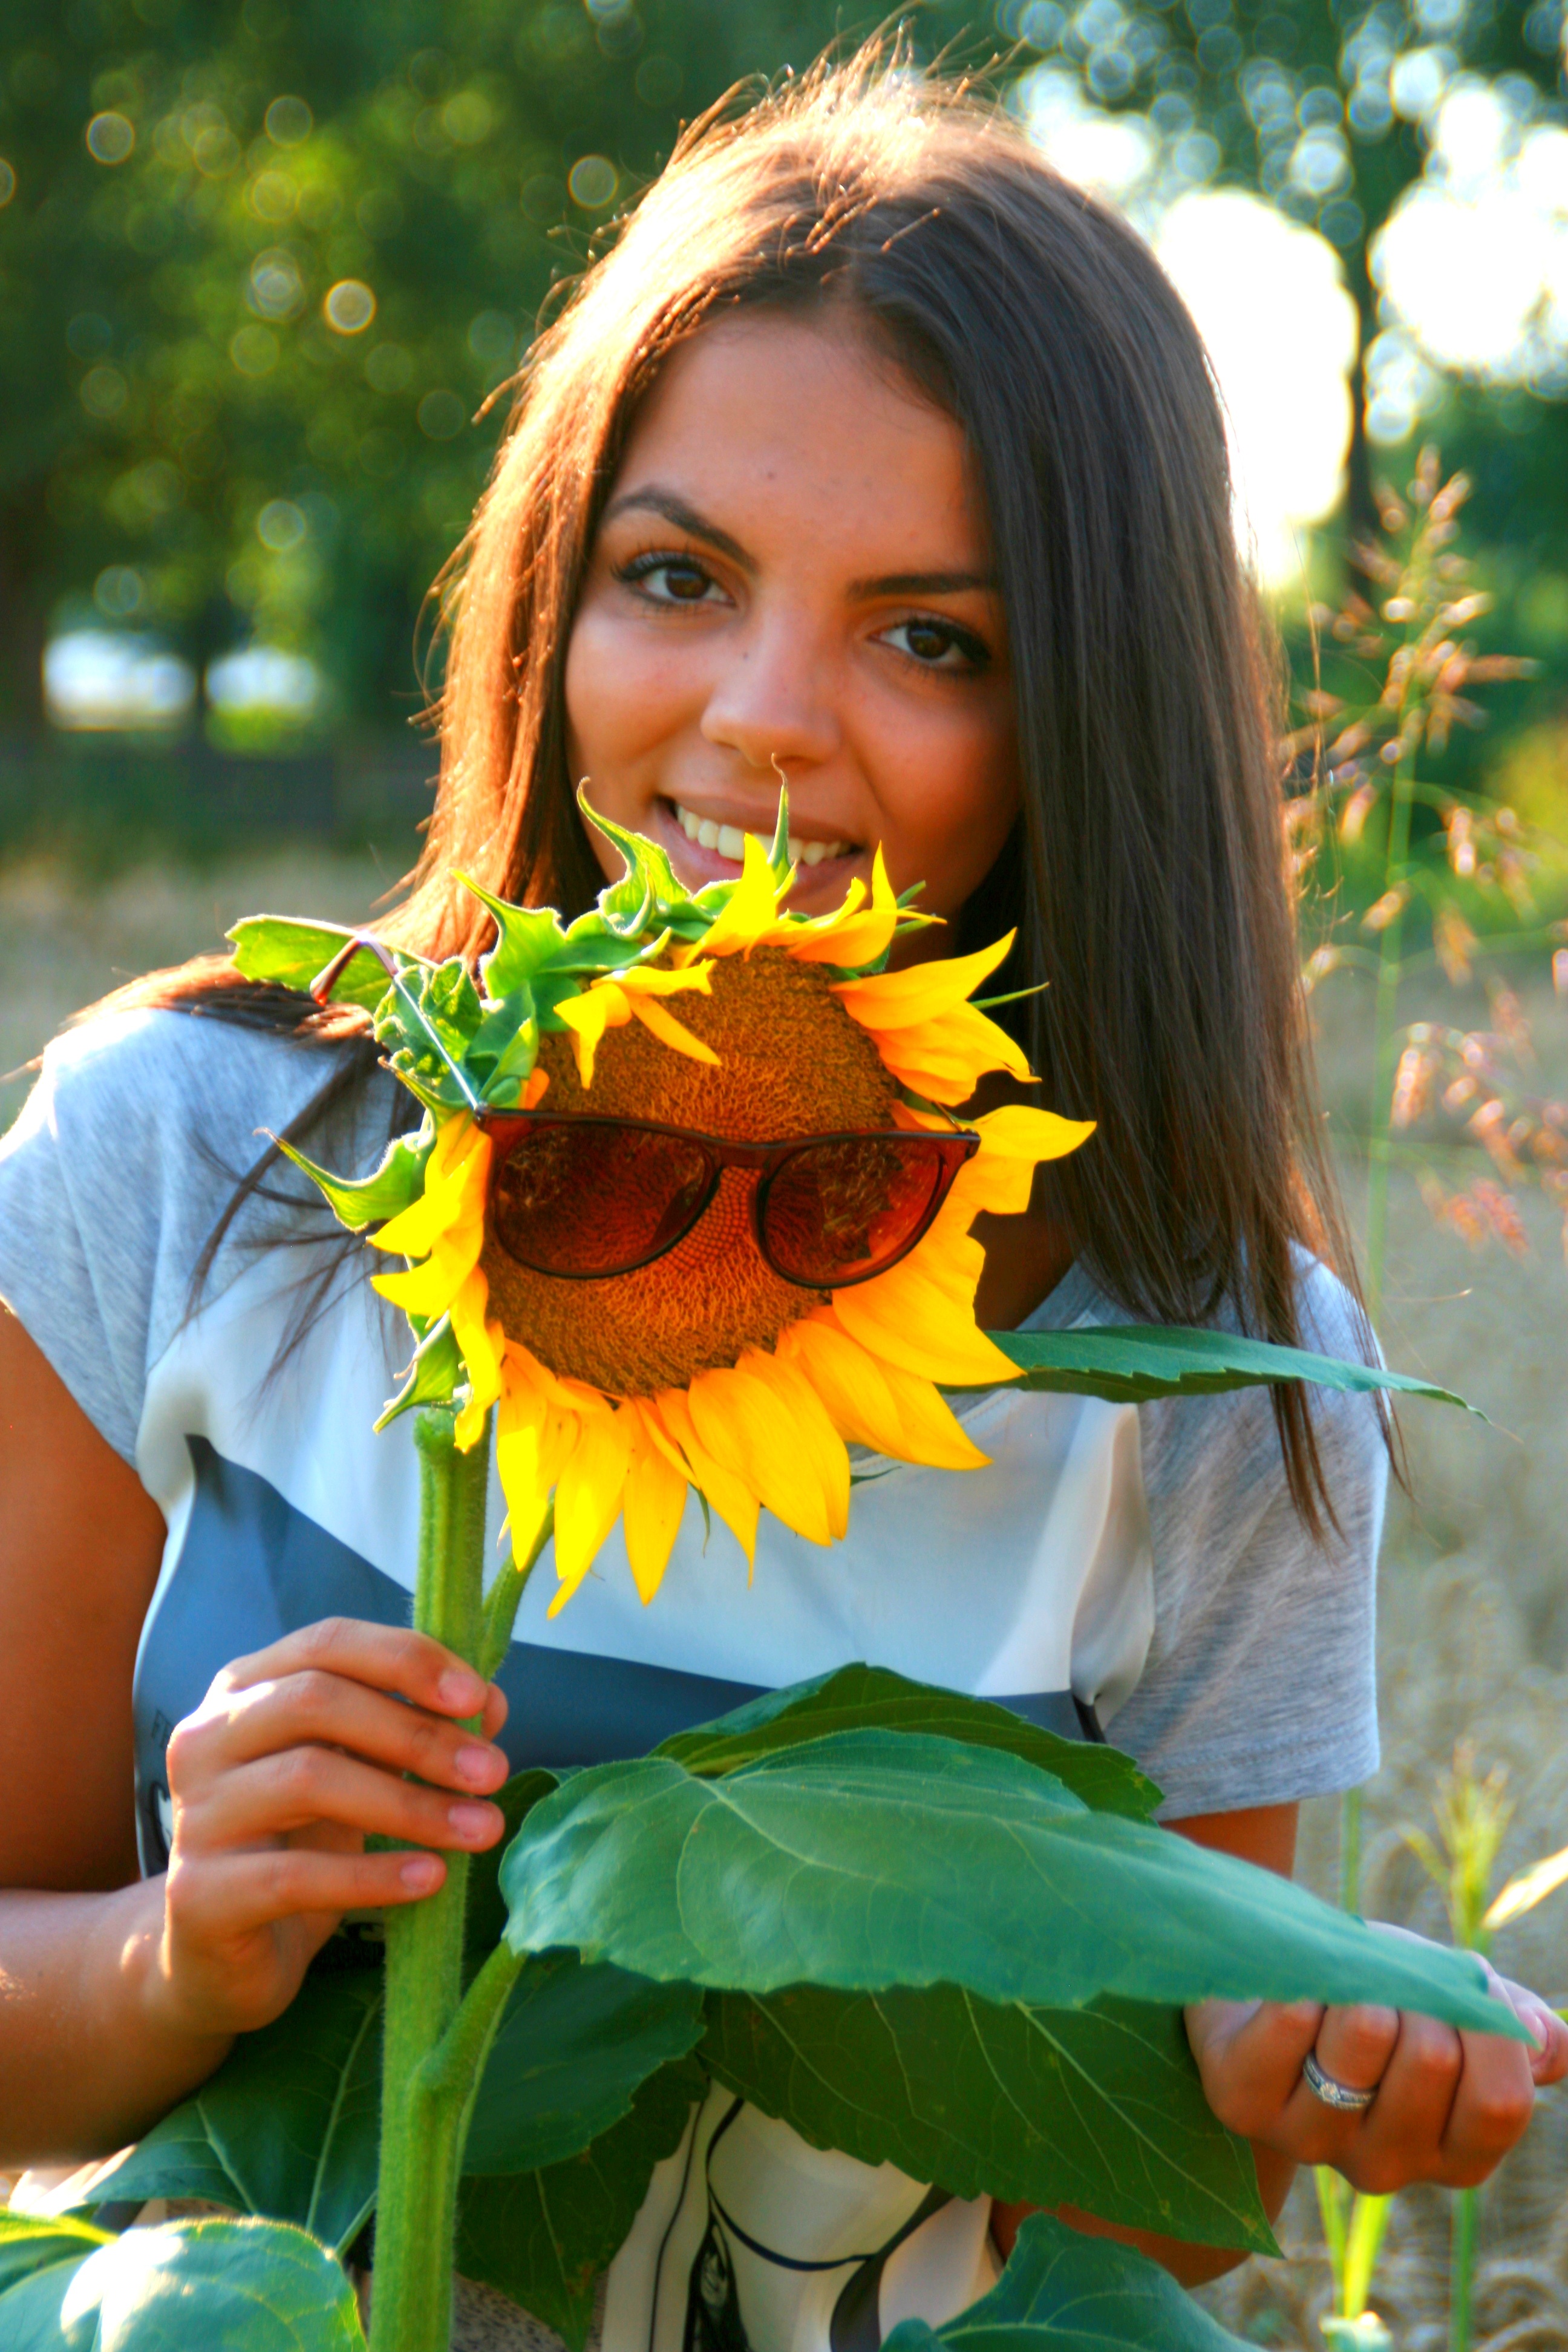
plant, girl, field, leaf, flower, green, color, autumn, botany, yellow, flora, season, smile, sunflower, eye, beauty, photo shoot, flowering plant, daisy family, land plant